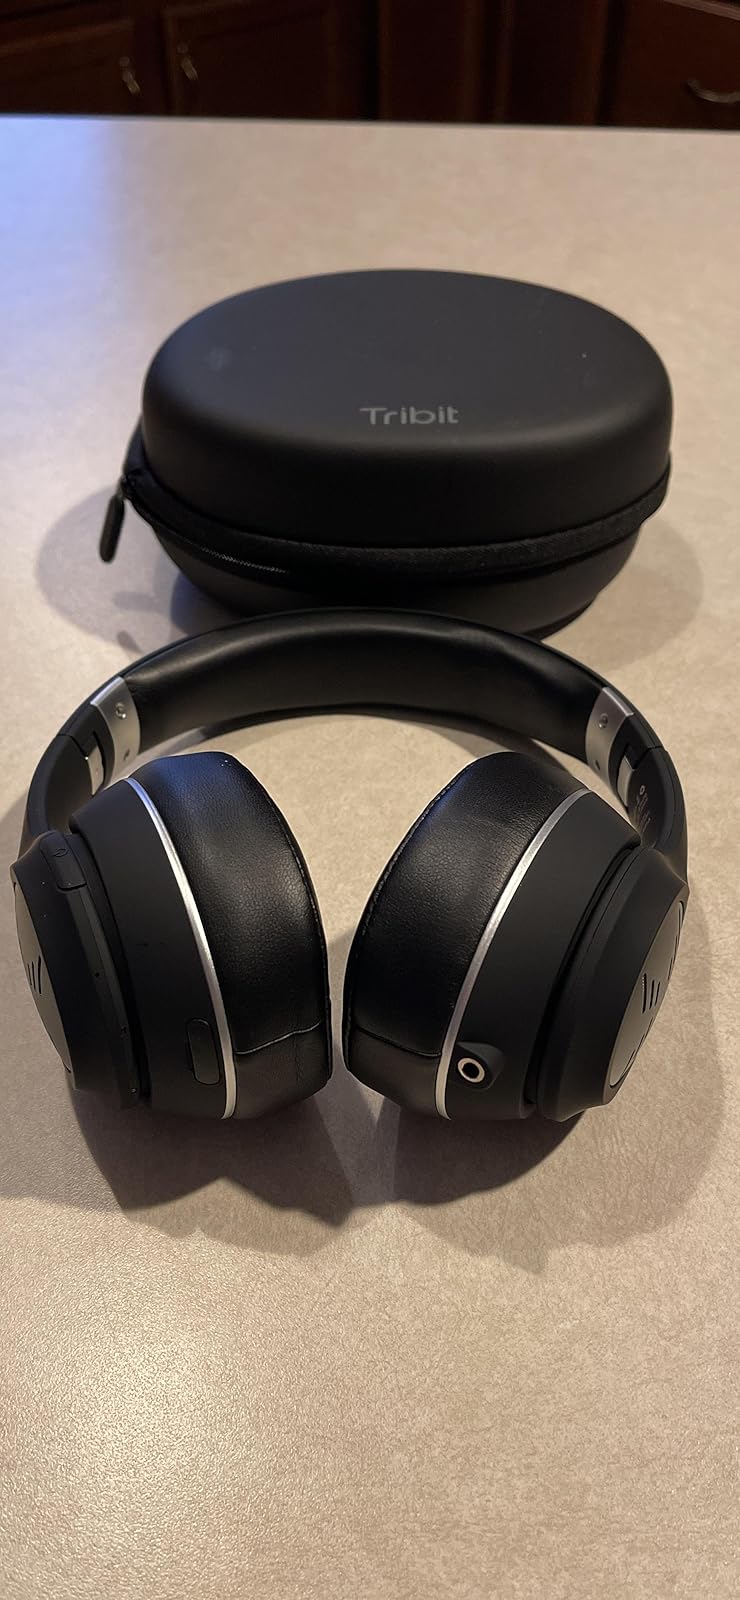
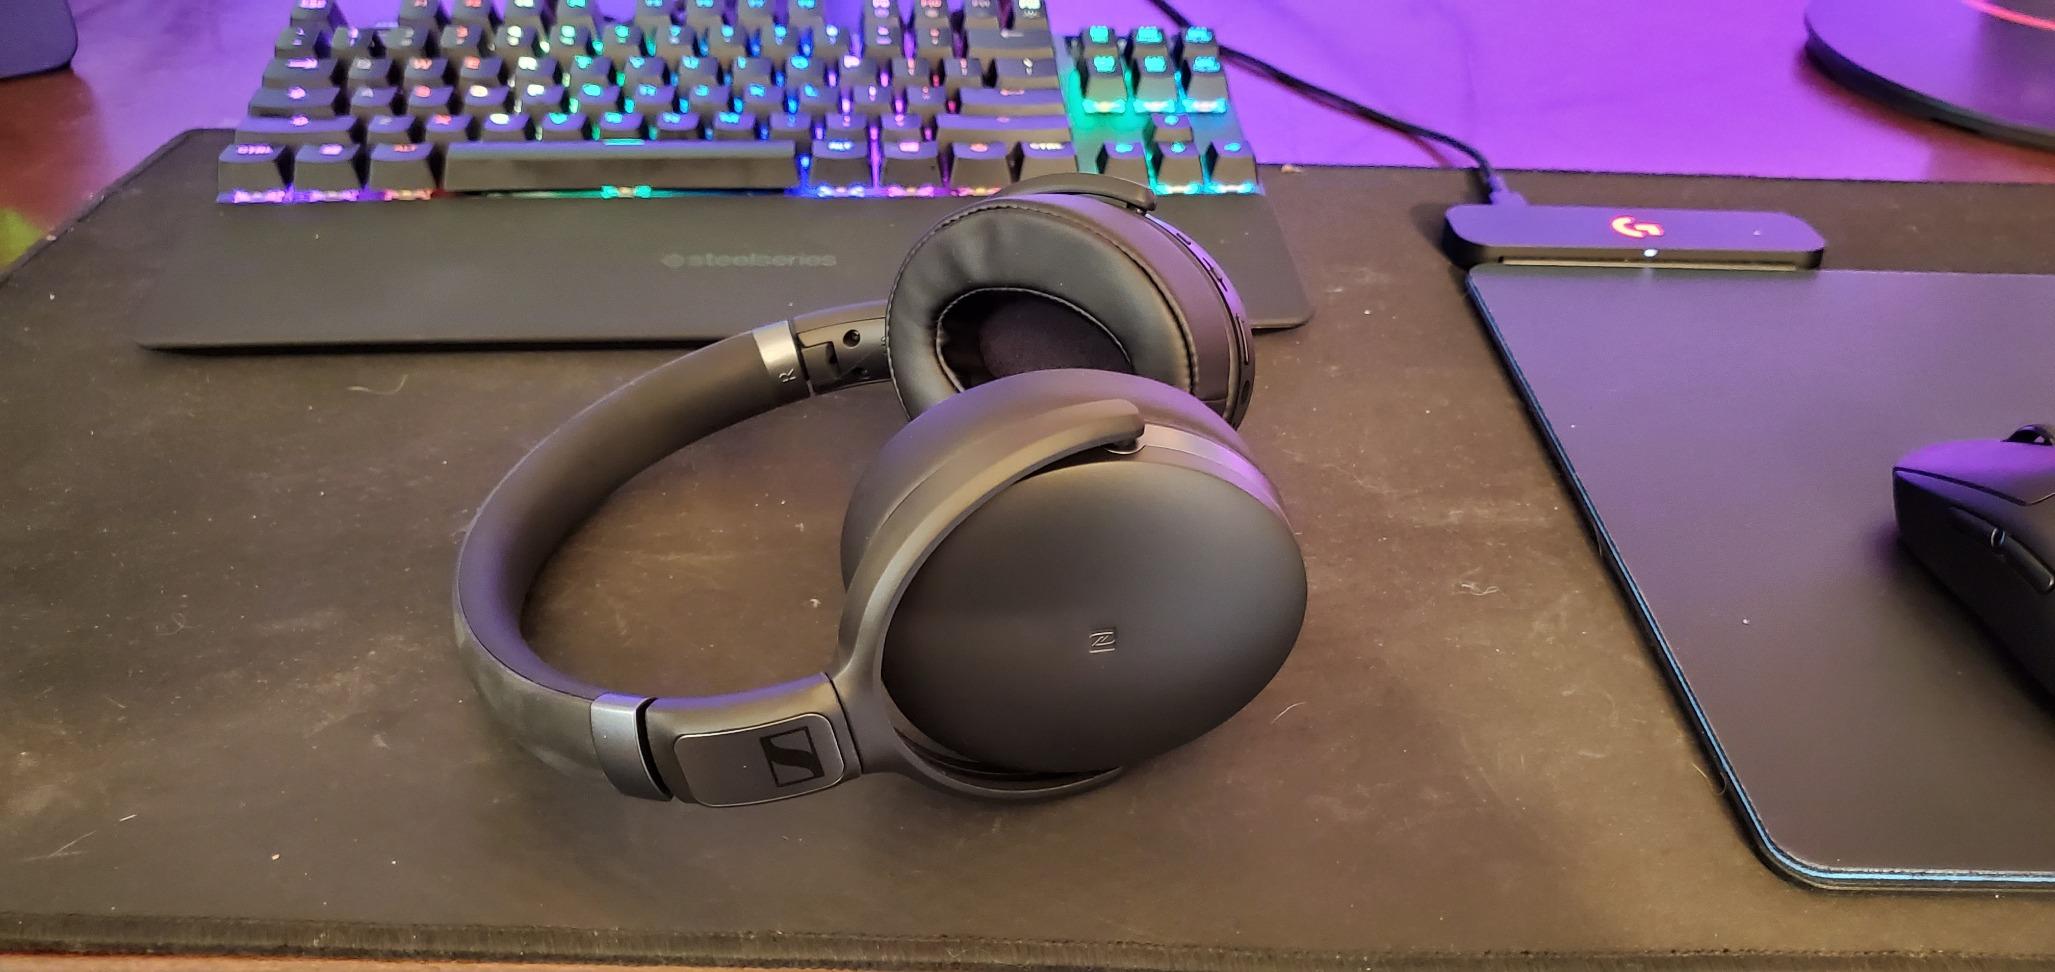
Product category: headphones
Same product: no